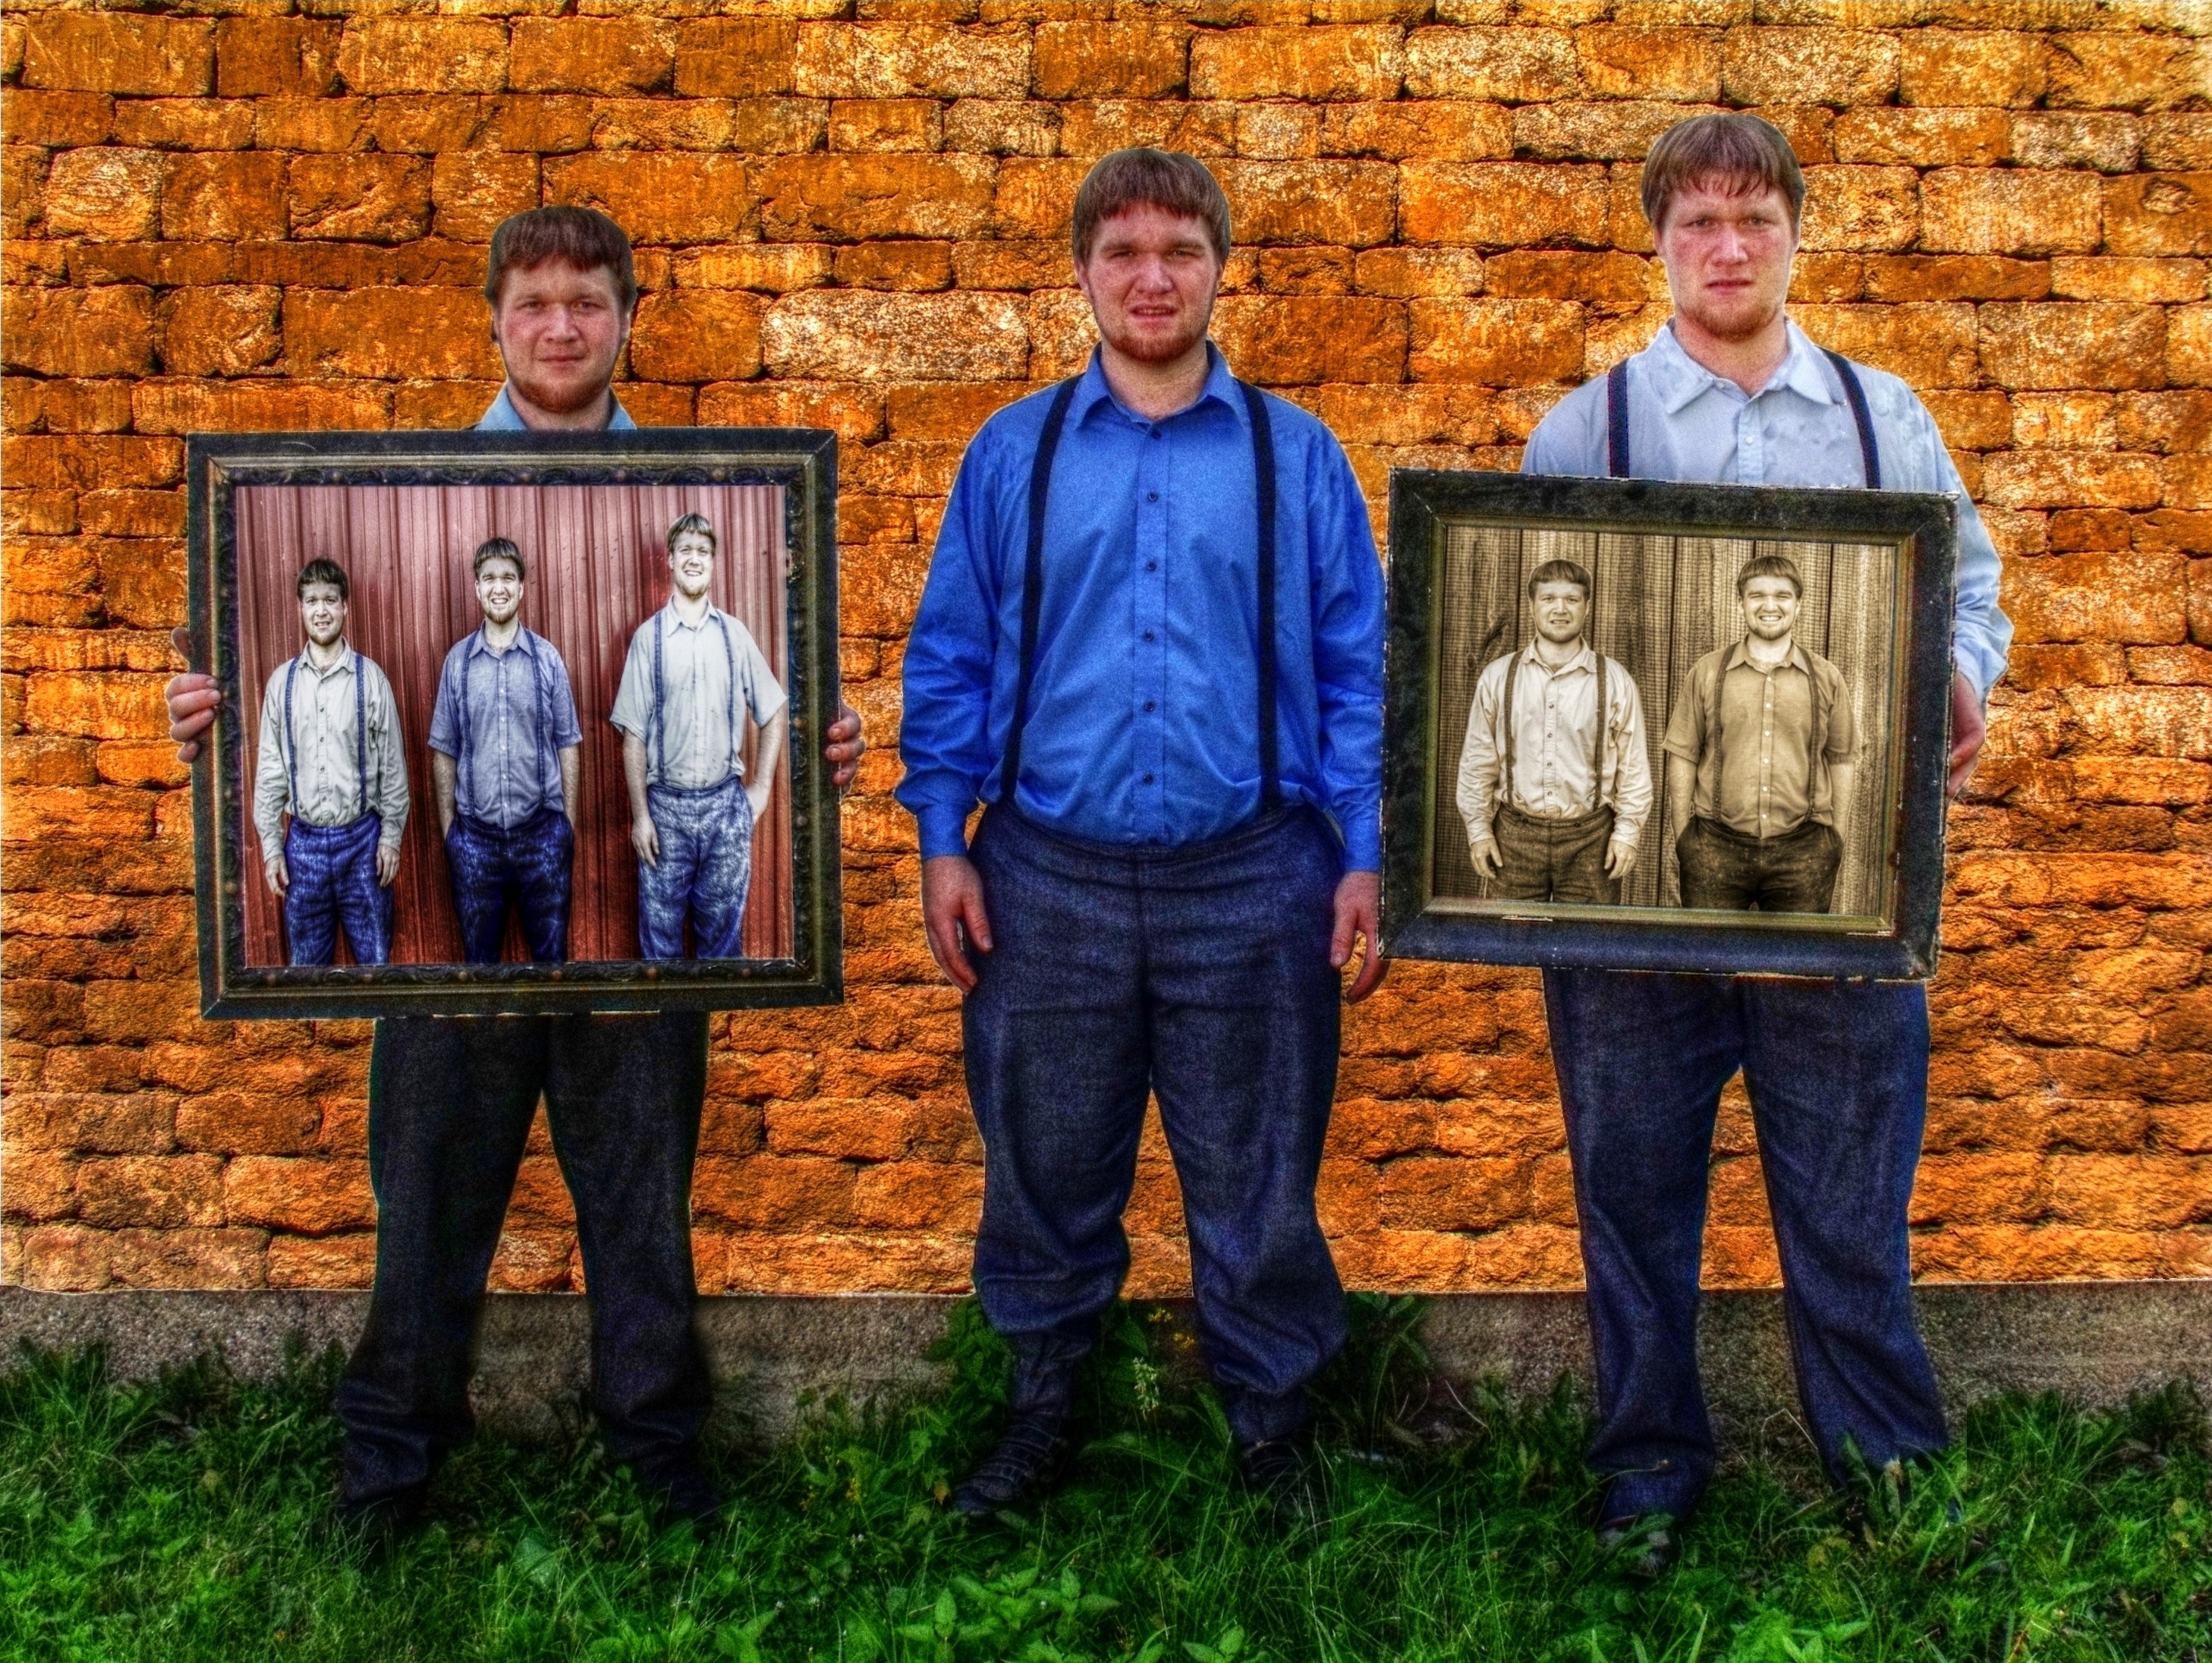
person, people, community, pictures, family, team, amish, brothers